Shizi (book)

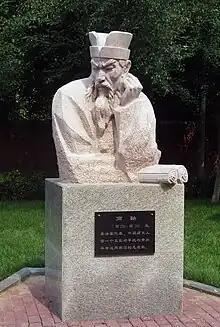
Modern statue of Shang Yang

Little is known about Shi Jiao or Shizi "Master Shi" except for references to his eponymous text. He was probably from the Warring States period state of Jin (modern Shanxi), and employed by the Legalist statesman Shang Yang (390–338 BCE), the chief minister of Qin (modern Shanxi) for Duke Xiao. When Duke Xiao died in 338 BCE, his successor King Huiwen ordered Shang Yang to be executed by dismemberment and his entire family to be exterminated. Shi Jiao fled to the state of Shu (modern Sichuan), where he wrote the in 20 sections, totaling over 60,000 Chinese characters, and subsequently died.